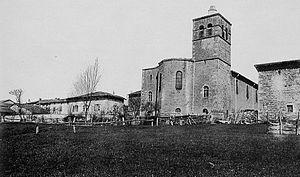
Dictionnaire illustré des communes du département du Rhône. Tome 1 / par MM. E. de Rolland et D. Clouzet.
Duerne est une commune française située dans le département du Rhône, en région Auvergne-Rhône-Alpes.